Captain Sindbad

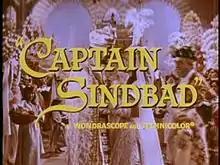
Theatrical release main title frame

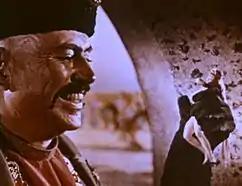
El Kerim uses magic for evil: pleasure, self-protection, and self-aggrandizement

Captain Sindbad is a 1963 independently made fantasy and adventure film, produced by Frank King and Herman King, directed by Byron Haskin, that stars Guy Williams and Heidi Brühl. The film was shot at the Bavaria Film studios in Germany and was distributed by Metro-Goldwyn-Mayer.